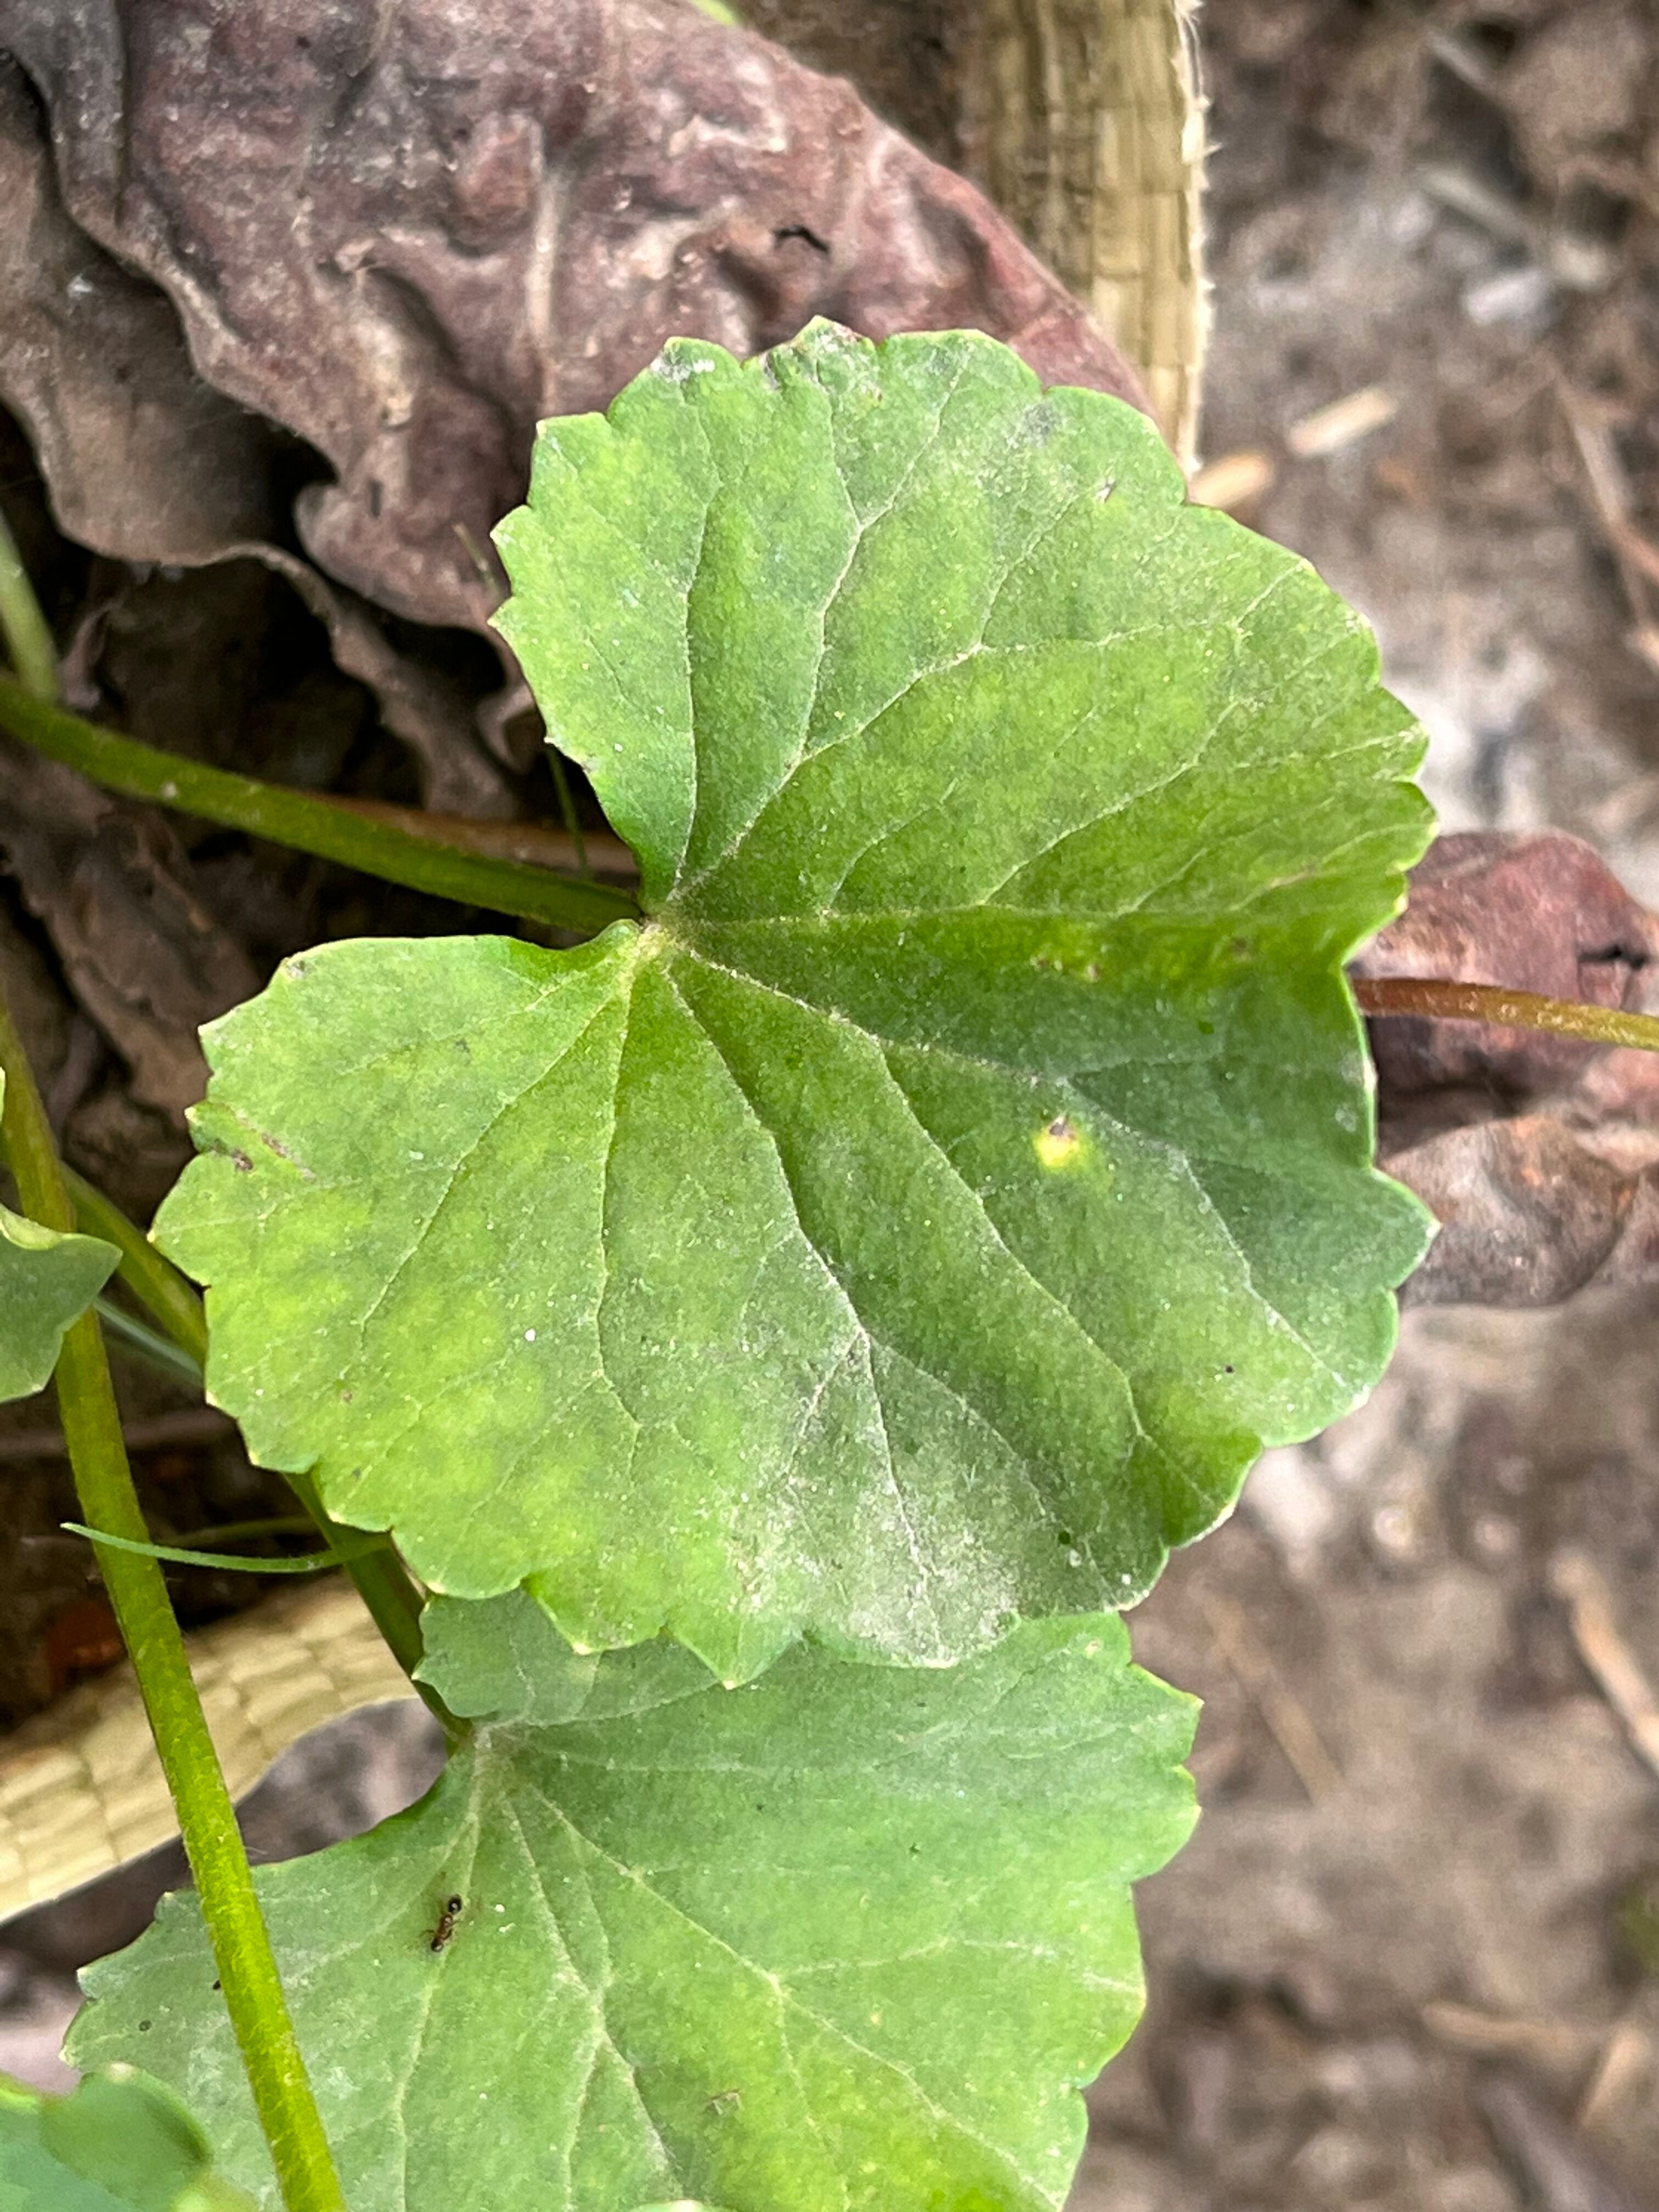
Plant species: centella-asiatica